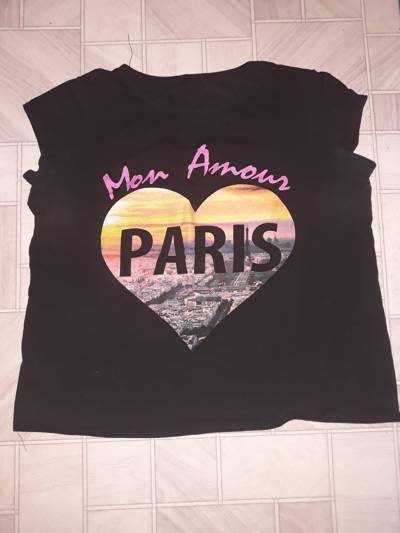
Waste category: clothes